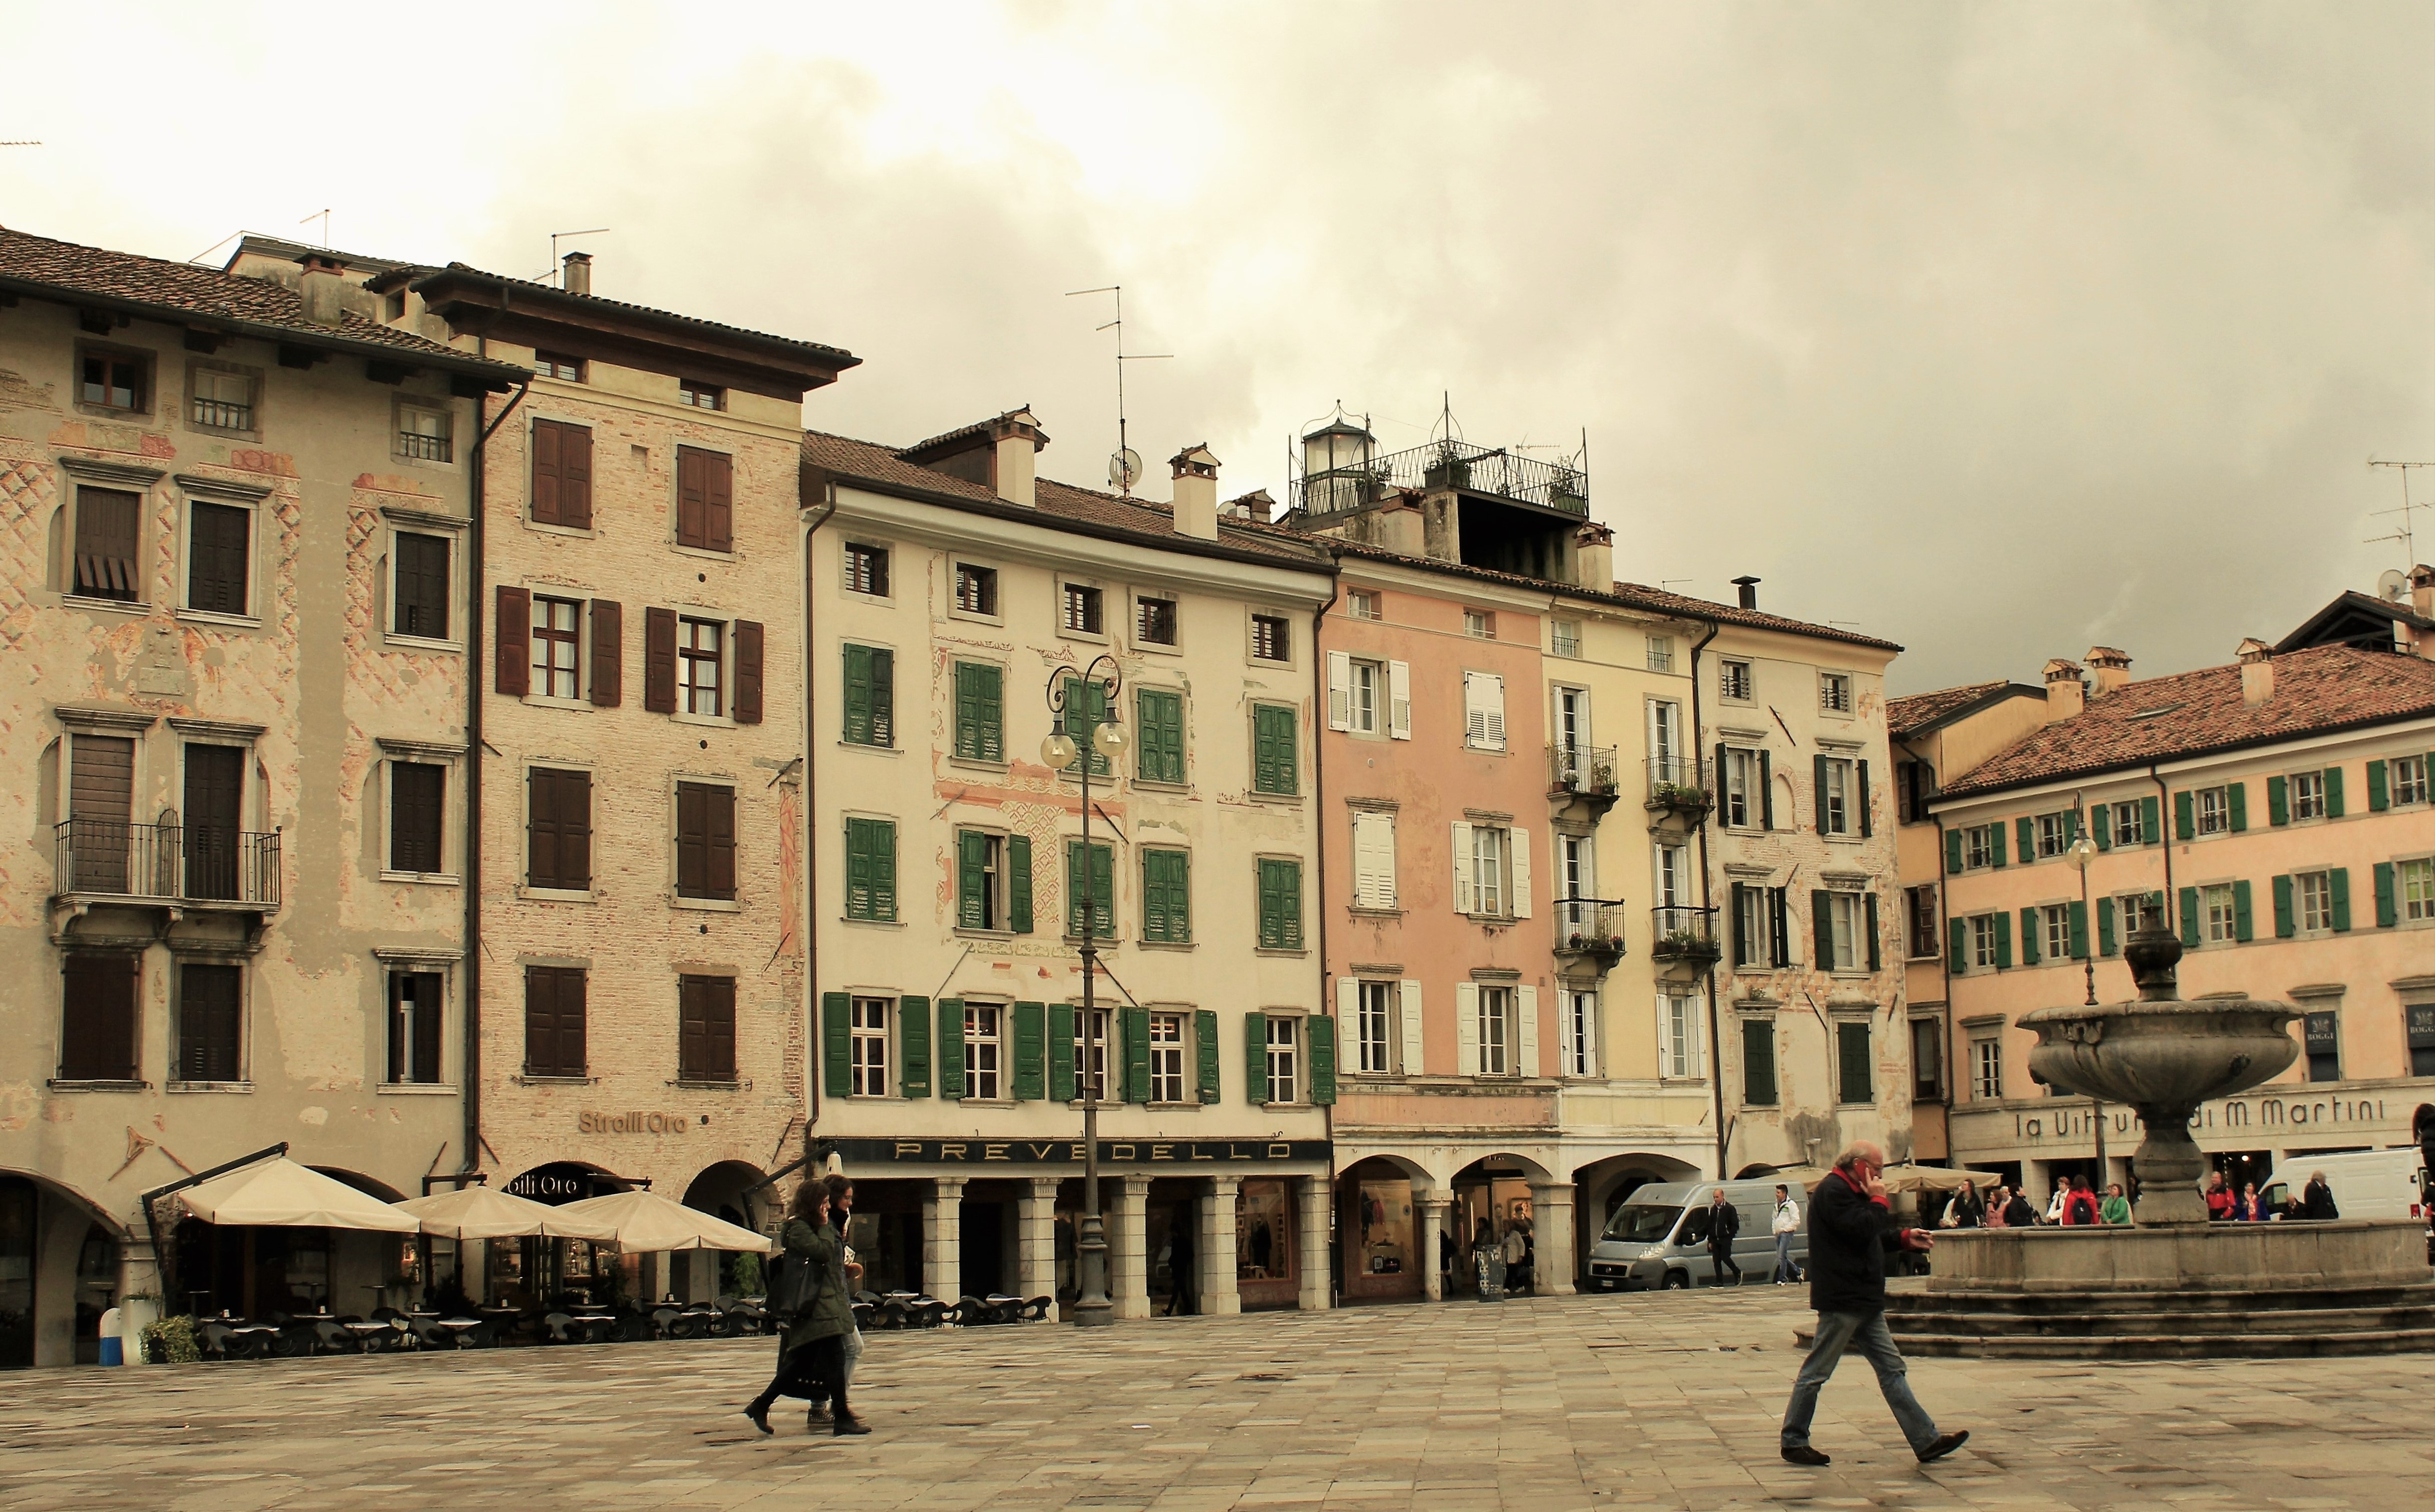
architecture, road, street, town, palace, city, cityscape, space, plaza, facade, waterway, infrastructure, town square, historically, animated, neighbourhood, urban area, human settlement